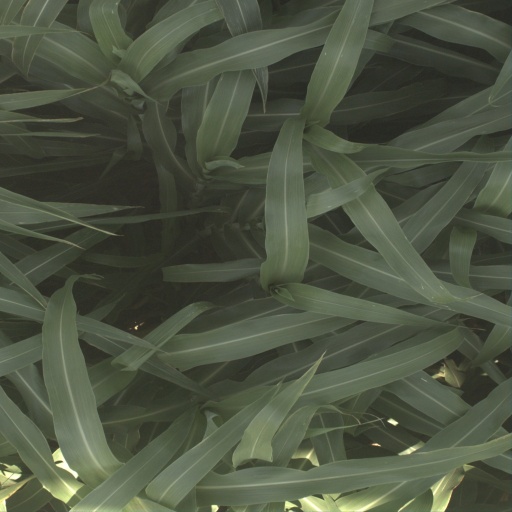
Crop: sorghum